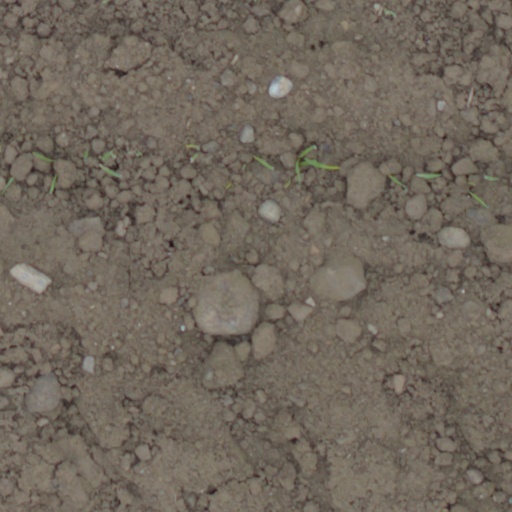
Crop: wheat